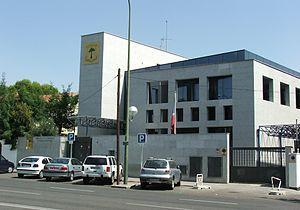
Ambassade de la Guinée Equatoriale à Madrid - Espagne